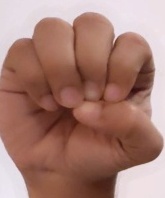
ASL sign: E